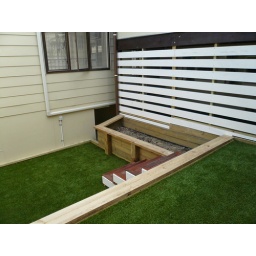
Capping in pace on top of retaining walls. Potential bed for fruit trees.